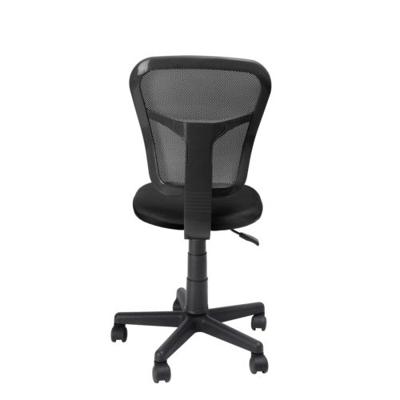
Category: chair